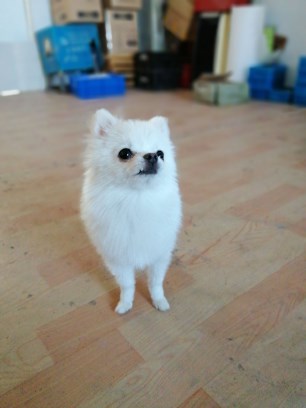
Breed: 1936-n000005-Pomeranian